Common Army

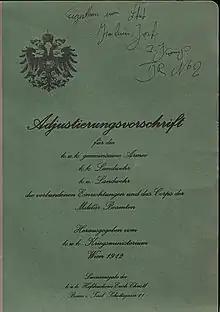
1867 uniform regulation (1911/12 edition).

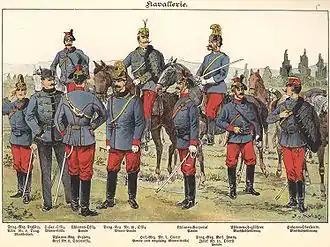
Imperial and Royal Cavalry around 1900

The Common Army, as it was officially designated by the Imperial and Royal Military Administration, was the largest part of the Austro-Hungarian land forces from 1867 to 1914, the other two elements being the Imperial-Royal Landwehr (of Austria) and the Royal Hungarian Honvéd. However, it was simply known as the Army ("Heer") by the Emperor and in peacetime laws, and, after 1918, colloquially called the "k.u.k. Armee" (short for Imperial and Royal Army).